History of the Palace of Westminster

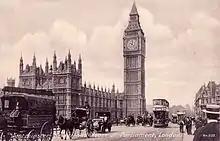
Westminster Bridge and Houses of Parliament, c. 1910

Because it was originally a royal residence, the Palace included no purpose-built chambers for the two Houses. Important state ceremonies were held in the Painted Chamber which had been originally built in the 13th century as the main bedchamber for King Henry III. The House of Lords originally met in the Queen's Chamber, a modest Medieval hall towards the southern end of the complex, with the adjoining Prince's Chamber used as the robing room for peers and for the monarch during state openings. In 1801 the Upper House moved into the larger White Chamber (also known as the Lesser Hall), which had housed the Court of Requests; the expansion of the Peerage by King George III during the 18th century, along with the imminent Act of Union with Ireland, necessitated the move, as the original chamber could not accommodate the increased number of peers.